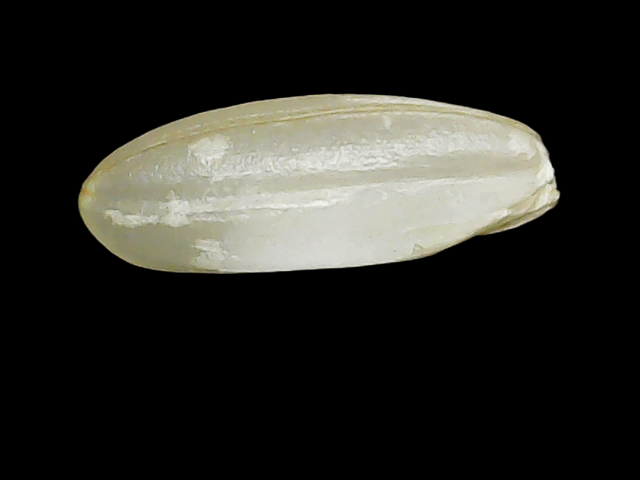
Rice variety: Binadhan10